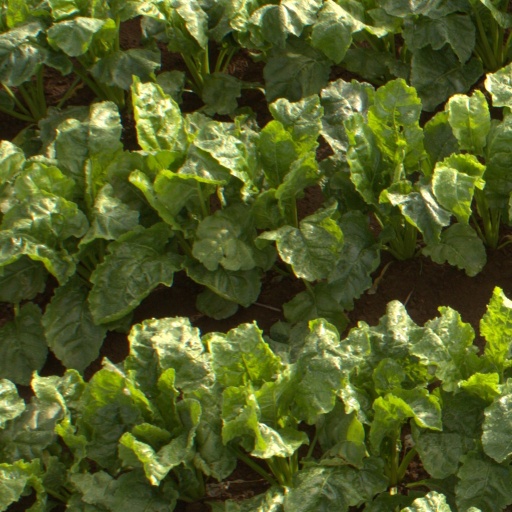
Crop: sugar beet